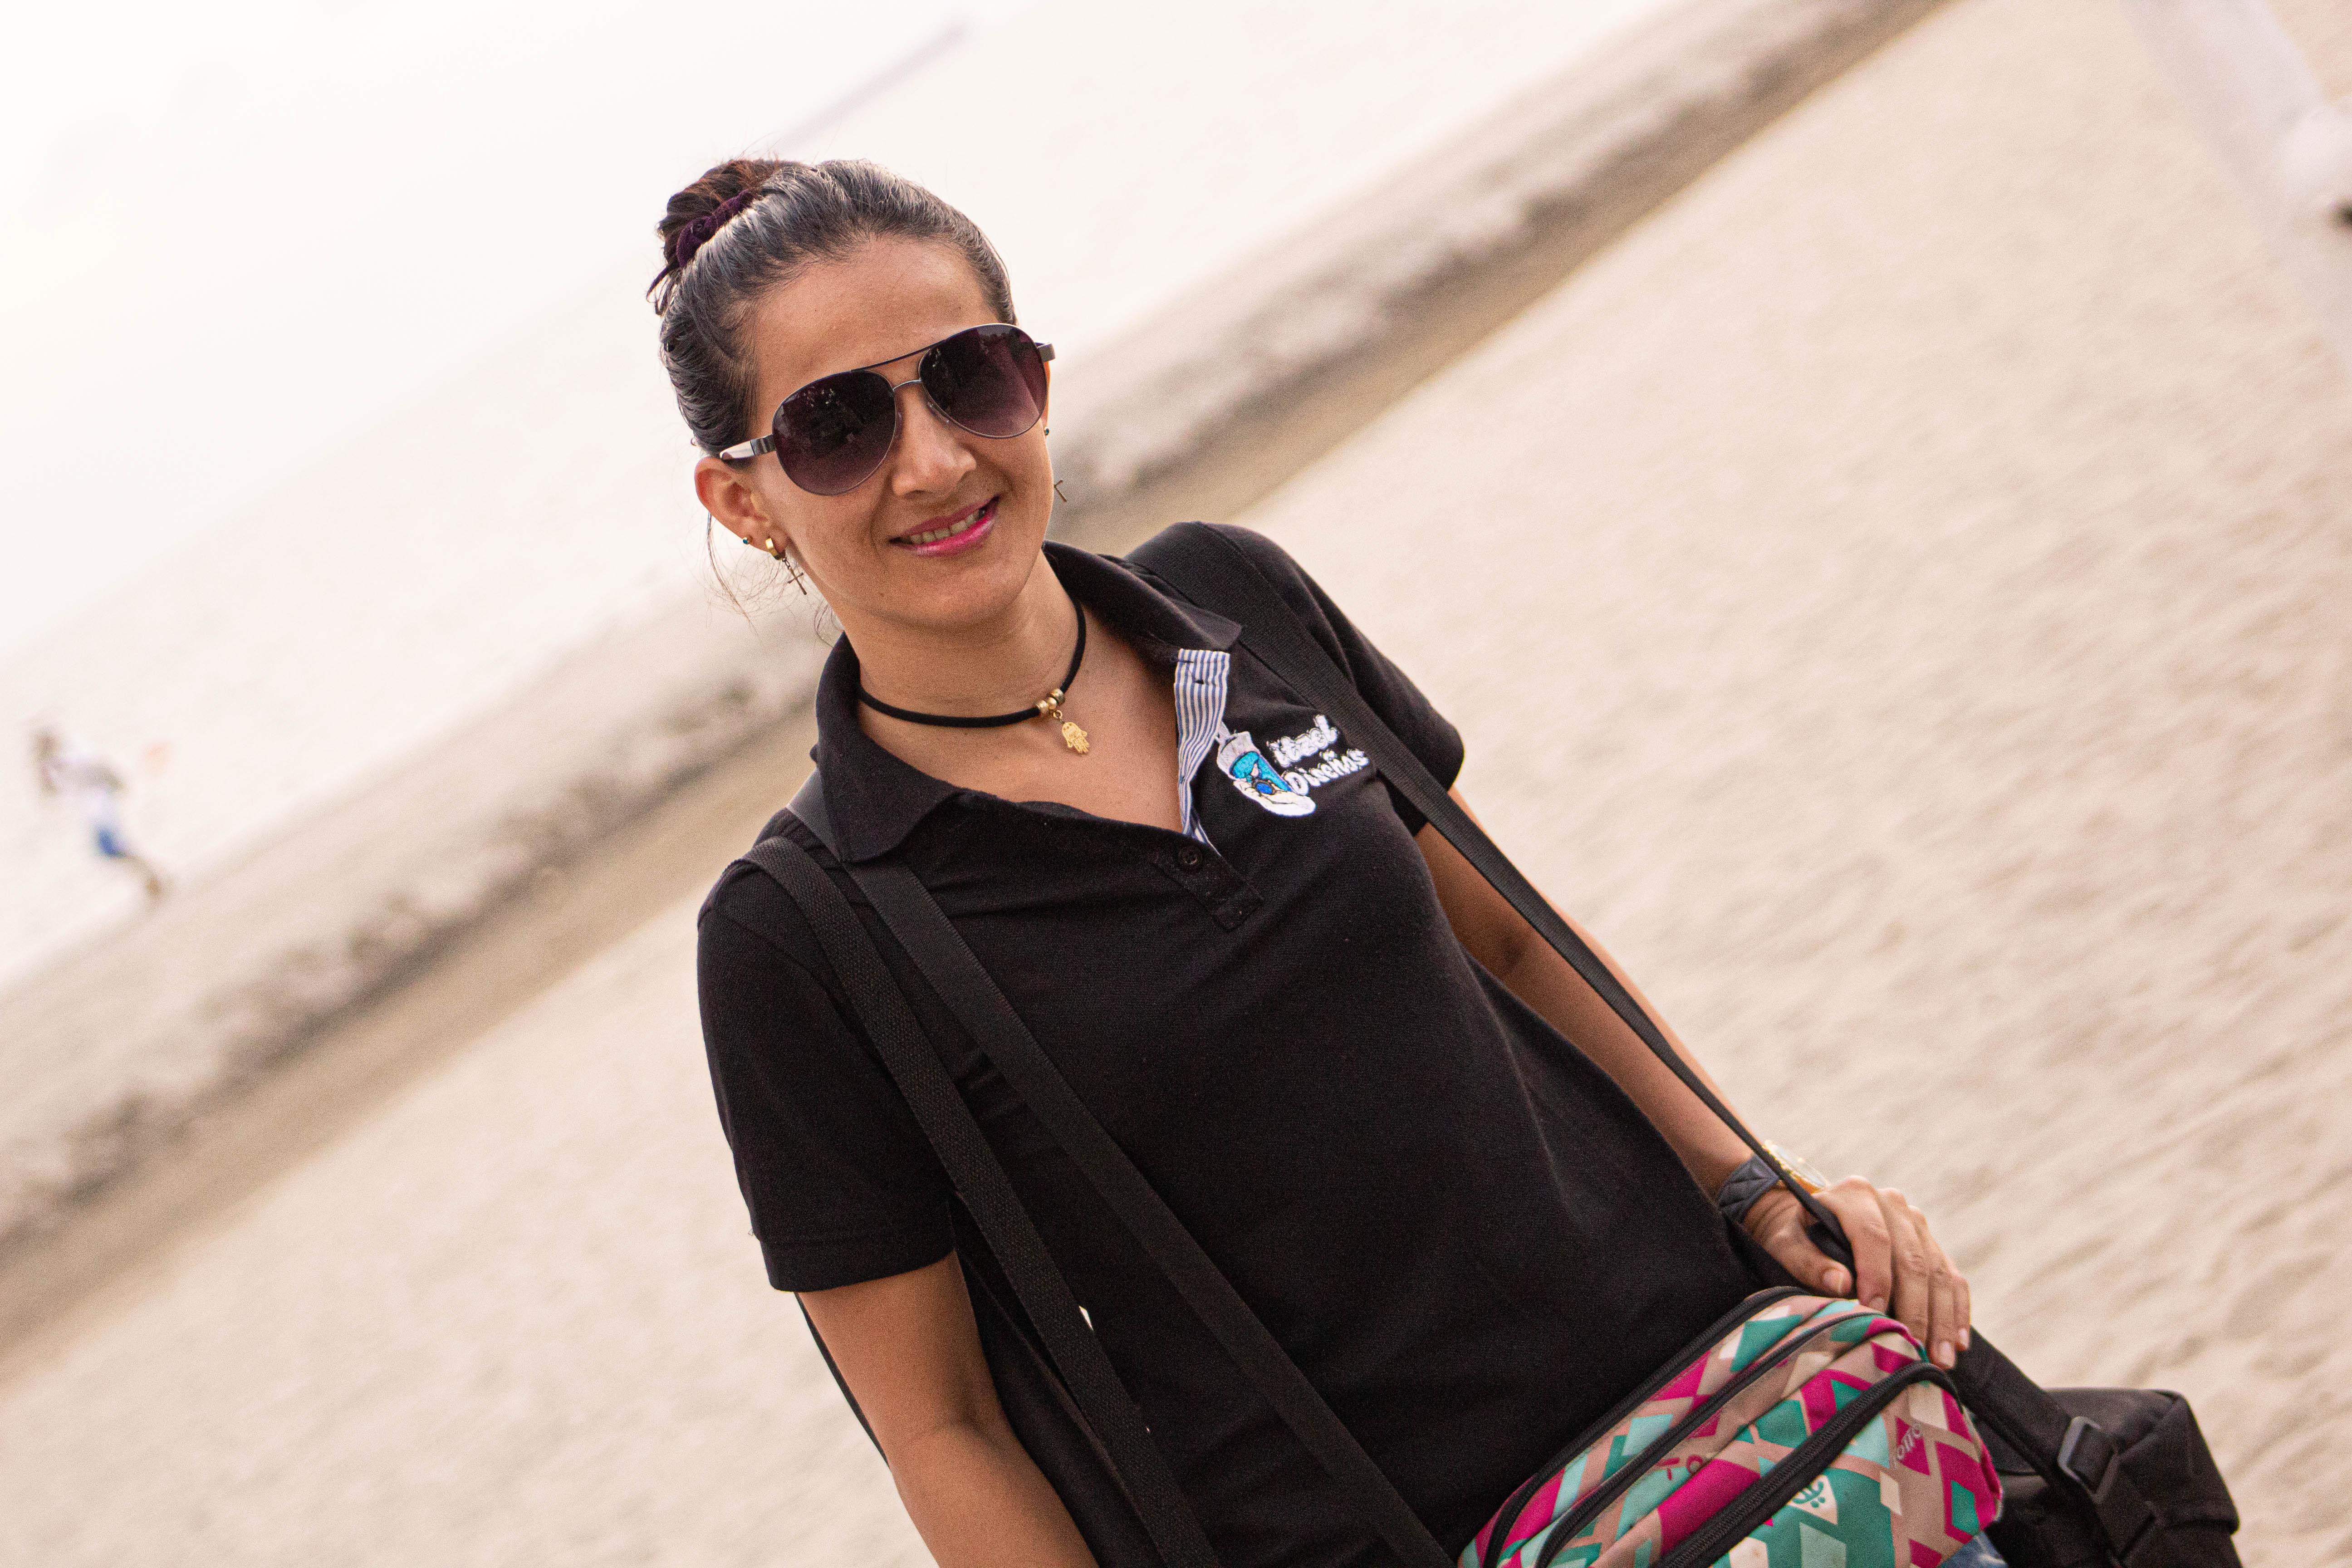
woman, eyewear, black, cool, shoulder, sunglasses, street fashion, fashion, glasses, joint, summer, photography, t shirt, vacation, tourism, sleeve, fashion accessory, neck, travel, vision care, sitting, style, photo shoot, shoe, black hair